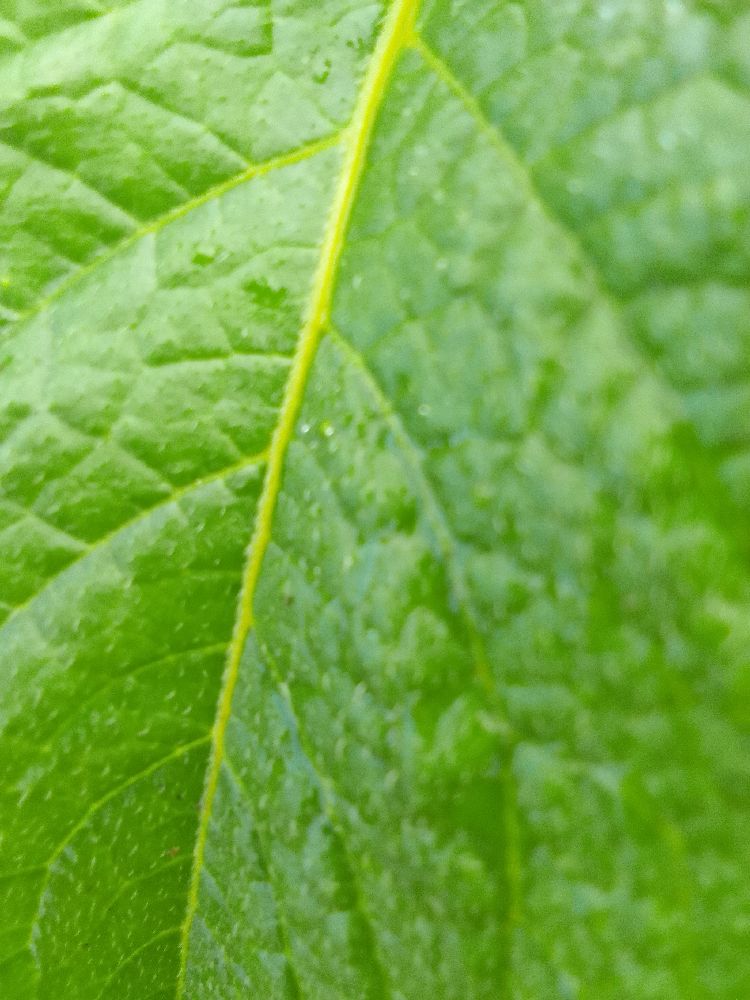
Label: Healthy